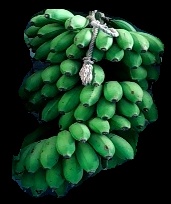
Variety: rasbale
Grade: grade2